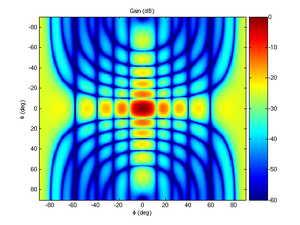
Figure de diffraction en puissance, normalisée par rapport à la puissance maximale, d'une ouverture rectangulaire éclairée par un champ constant (fréquence de travail 10 GHz, ouverture en x (axe horizontal)
Le radar est un système qui utilise les ondes électromagnétiques pour détecter la présence et déterminer la position ainsi que la vitesse d'objets tels que les avions, les bateaux, ou la pluie. Les ondes envoyées par l'émetteur sont réfléchies par la cible, et les signaux de retour sont captés et analysés par le récepteur, souvent situé au même endroit que l'émetteur. La distance est obtenue grâce au temps aller/retour du signal, la direction grâce à la position angulaire de l'antenne où le signal de retour a été capté et la vitesse avec le décalage de fréquence du signal de retour généré selon l'effet Doppler. Il existe également différentes informations trouvées par le rapport entre les retours captées selon des plans de polarisation orthogonaux.
Les lobes secondaires sont les pics secondaires dans le diagramme d'émission ou de réception d'une antenne autre que le lobe principal ou le lobe arrière de celle-ci. En effet, selon la configuration de l'antenne, elle peut être directionnelle en azimut et en élévation en concentrant la majorité de son énergie d'émission ou sa sensibilité de réception dans une direction. Cependant, on ne peut complètement rendre le patron nul dans les autres directions.